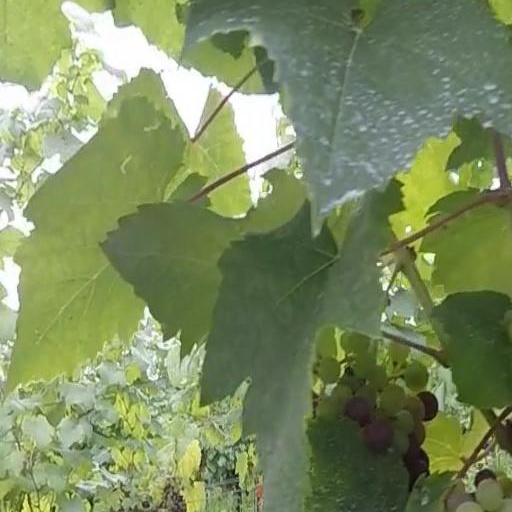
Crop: grape